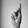
ASL letter: K